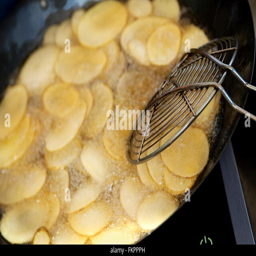
frying potatoes in the kitchen of a restaurant